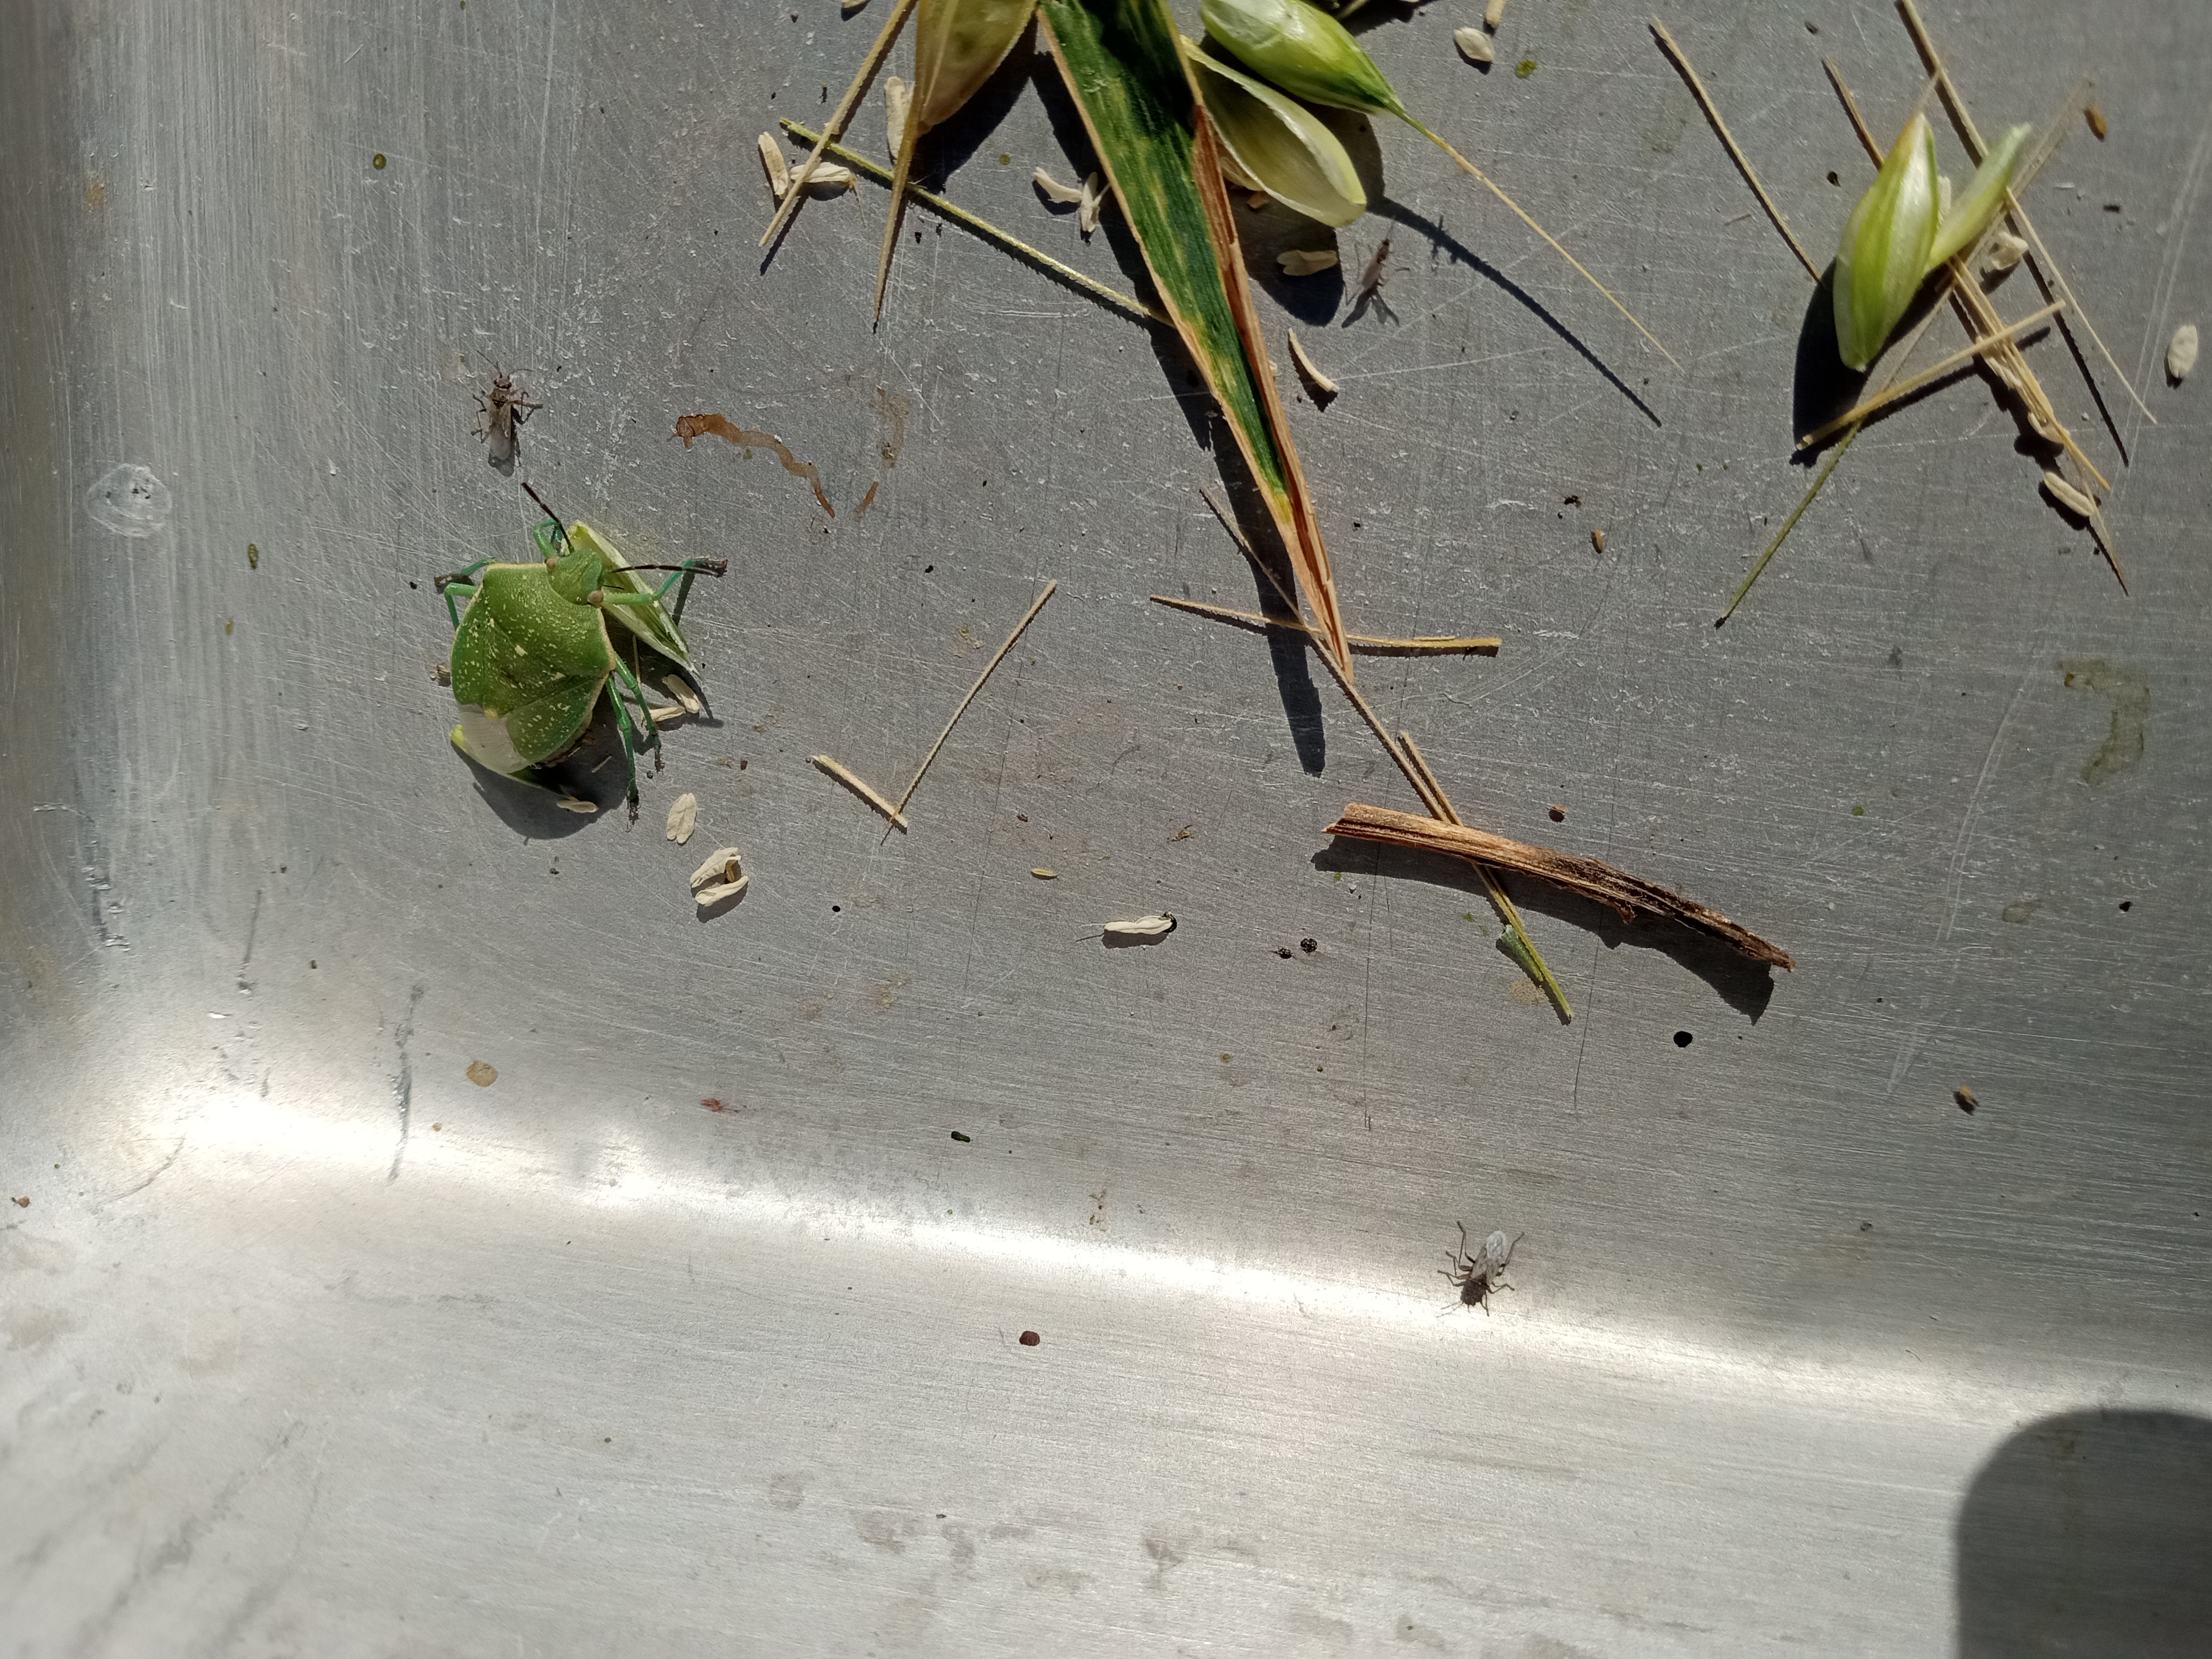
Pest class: stink_bug